SMW Beat the Champ Television Championship

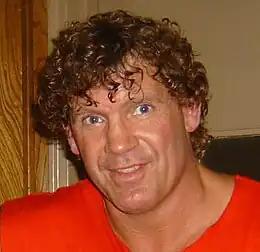
Tracy Smothers was the first SMW "Beat the Champ" Television Champion

The SMW "Beat the Champ" Television Championship was the secondary singles championship for the Smoky Mountain Wrestling (SMW) professional wrestling promotion. The title was created in 1992 and was active until SMW closed on November 26, 1995. The storyline concept of the title was that the champion would defend his title every week against a "randomly drawn" opponent. For each successful defense of the belt, the wrestler won $1,000, and if the champion could win five title matches in a row, including the title win, then the title was vacated and the champion received a $5,000 bonus. In reality, the opponents were predetermined, and the winner never received the bonus. Moreover, the title was never represented by a belt.